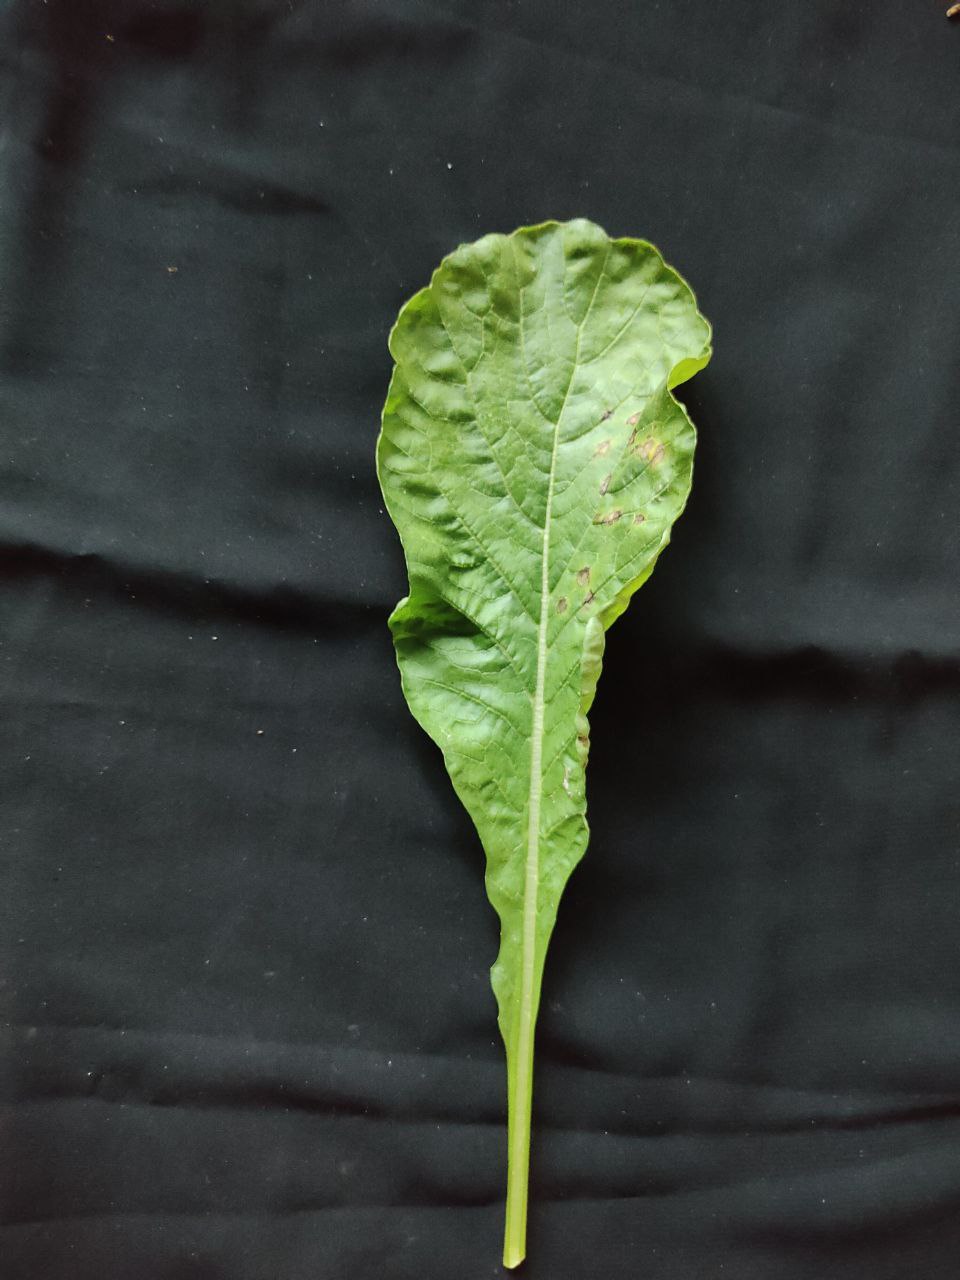
Label: Black leaf spot